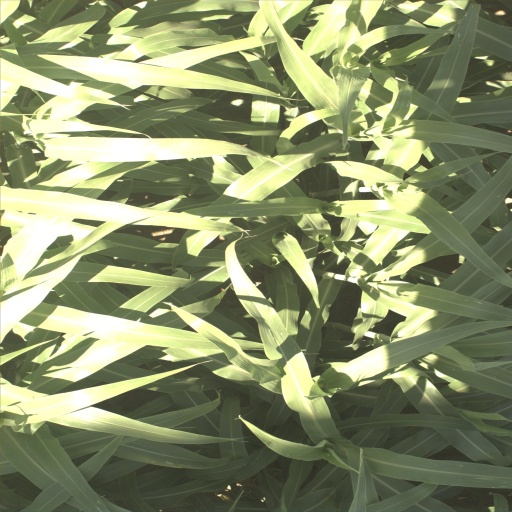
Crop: sorghum